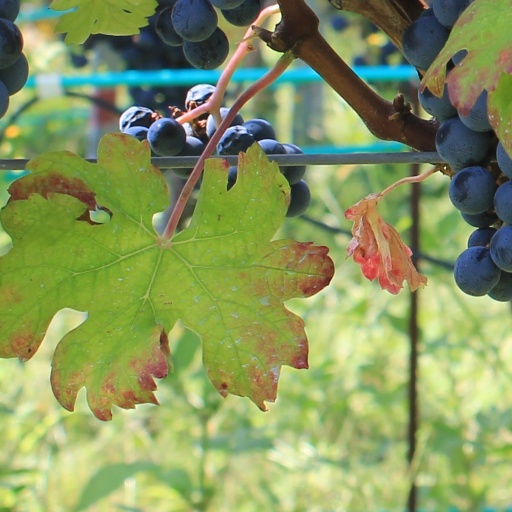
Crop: grape